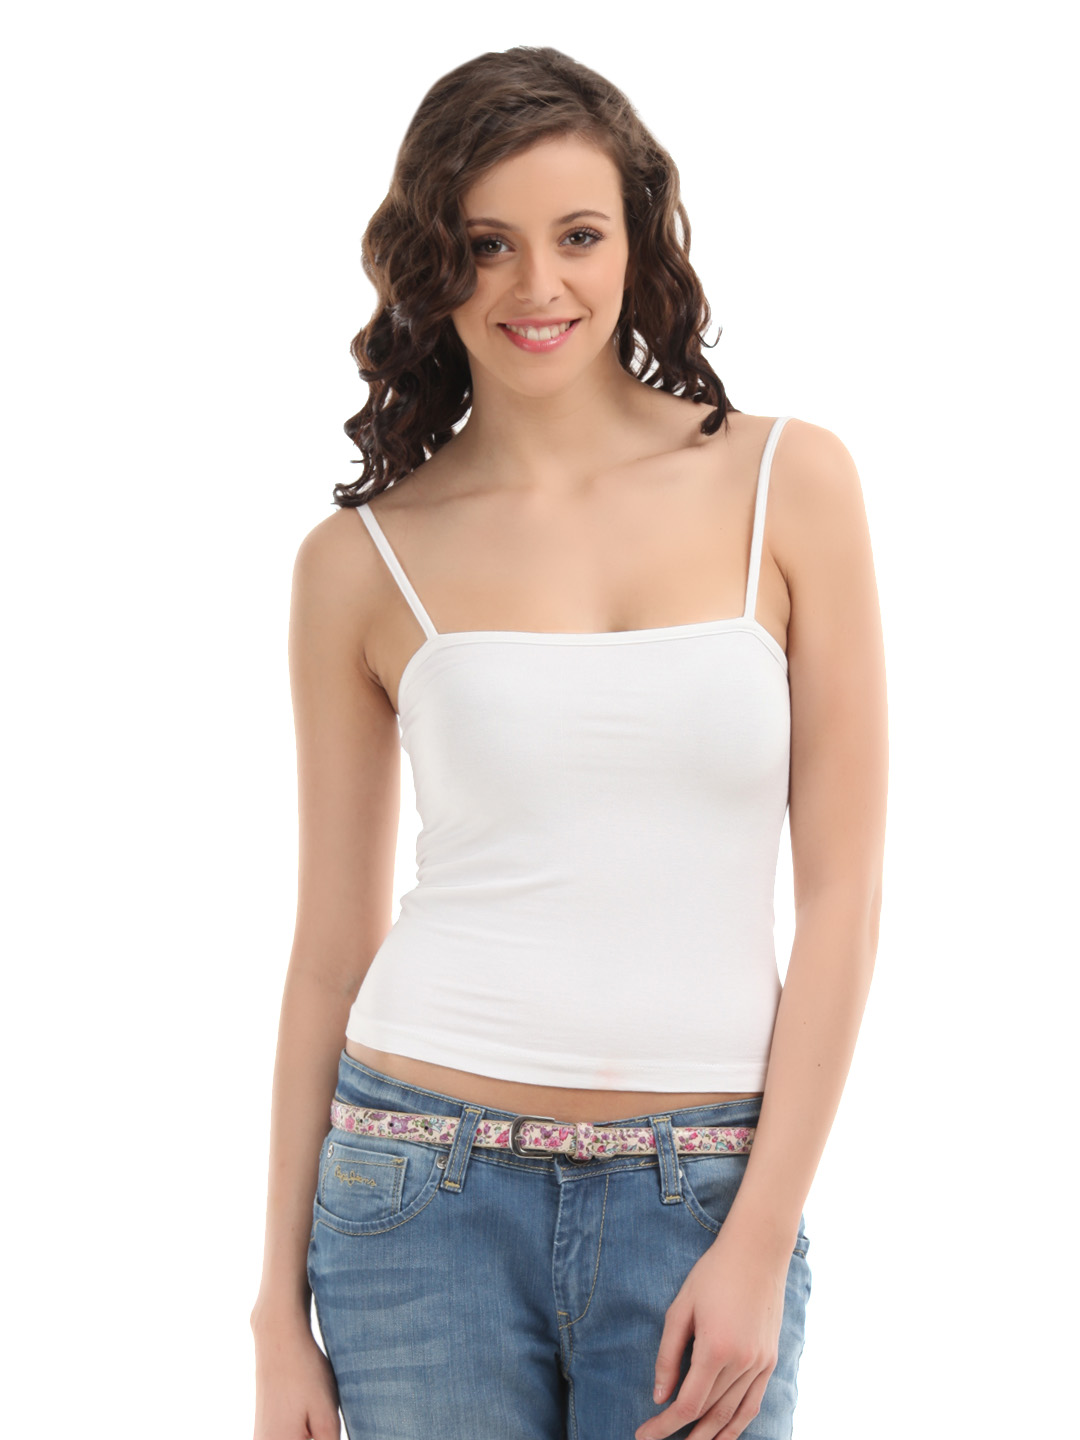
Femella Women White Camisole
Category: Apparel / Innerwear / Camisoles
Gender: Women
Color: White
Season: Summer 2017
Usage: Casual